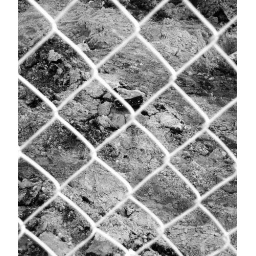
fence view in black and white